Numbered-node cycle network

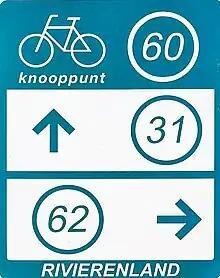
A sign for the numbered-node cycle network in the Netherlands. It marks node 60, and points the way to nodes 31 and 62. "Rivierenland" is the area; "knooppunt" means "node/intersection point"

The numbered-node cycle network ([formal] and ["bike-by-numbers", informal]) is a wayfinding system. It spans the Netherlands, Belgium, parts of France and Germany, and parts of Croatia, and is expanding rapidly, . Each intersection or node is given a number, and the numbers are signposted, so the cyclist always knows which way to go to get to the next node.